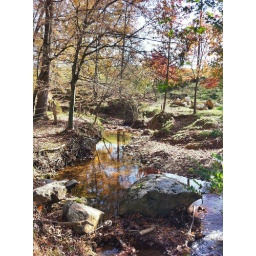
Branch in cow pasture